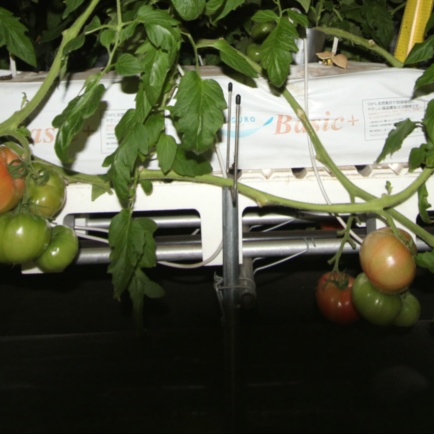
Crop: tomato